Episode 0: The First Contact

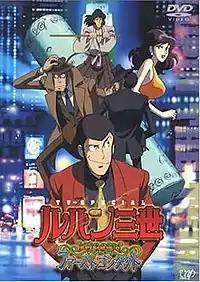
DVD cover

is the fourteenth "Lupin III" television special. It premiered on Nippon Television in 2002, as part of the commemoration of the 30th anniversary of the "Lupin III" TV series. The special depicts the first meeting of Lupin and the rest of his gang.